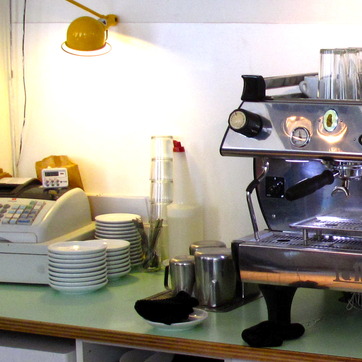
Material: plastic